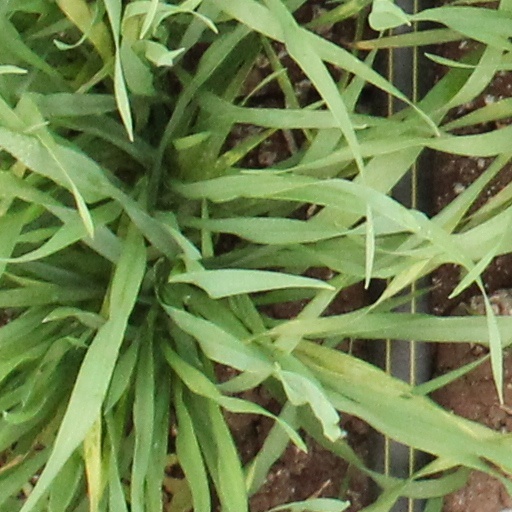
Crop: wheat